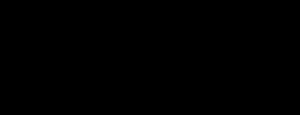
Les céphamycines sont un groupe d'antibiotiques bêta-lactamines, très proches des céphalosporines. Avec celles-ci elles forment le sous-groupe d'antibiotiques appelé les céphems. Les céphamycines sont produites initialement par les Streptomyces, mais on en a produit des synthétiques.